Balochistan Bar Council

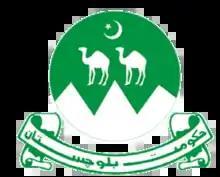

The Balochistan Bar Council is a statutory & deliberative assembly of lawyers in Balochistan, Pakistan for safeguarding the rights, interests and privileges of practicing lawyers. The Council also regulates the conduct of lawyers and helps in the administration of justice. It has been constituted by Section 3(ii) of the Legal Practitioners and Bar Councils Act, 1973 of Constitution of Pakistan. All lower court and Balochistan High Court lawyers within Balochistan are licensed with this council.